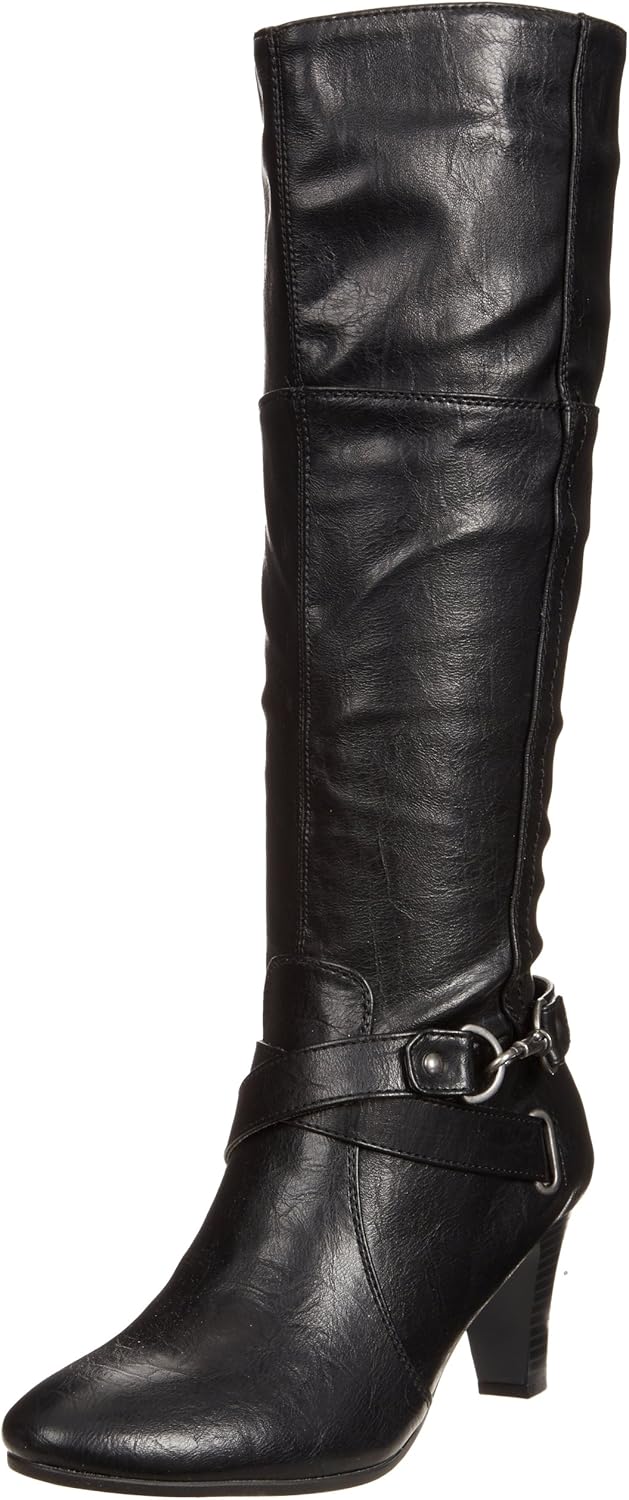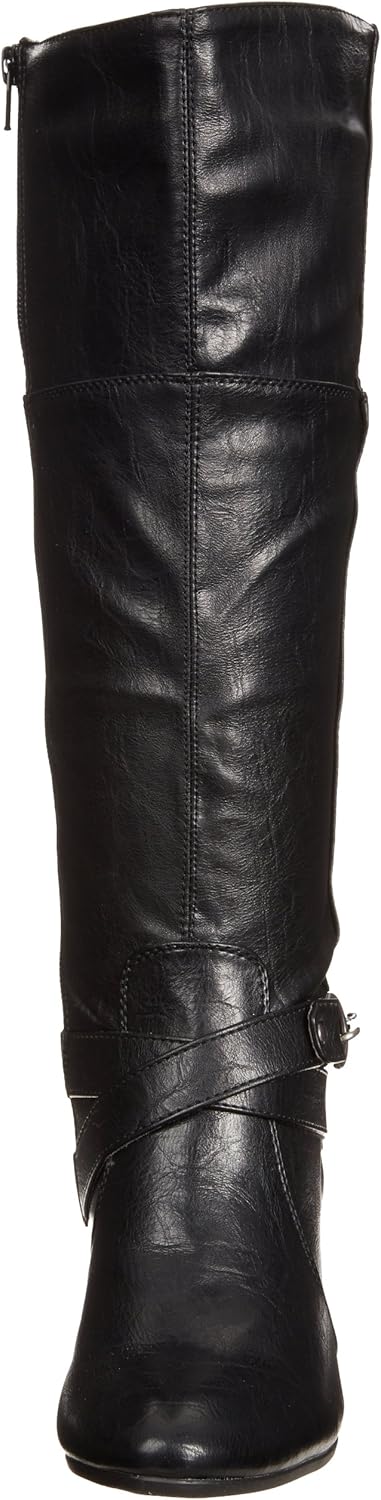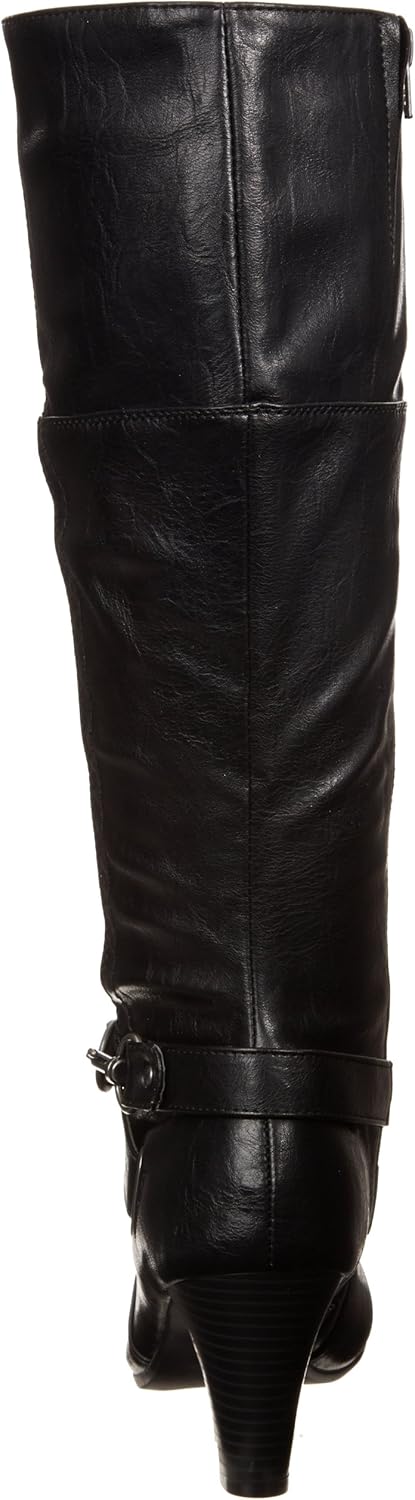
LifeStride Women's Yorn Boot
Category: AMAZON FASHION
From fashion boots to dress shoes to comfortable casuals, LifeStride has you covered with the most current looks and must-have styles. What you want, what you need, what you can't live without. Each season LifeStride delivers on the latest trends with a dynamic attitude and distinctive flair. From the sophisticated appeal of a high-heel dress shoe to the wear-everywhere versatility of a casual boot, LifeStride has the essential looks no wardrobe should be without. When it comes to women's shoes, there's more to LifeStride than meets the eye. What you can't see is the comfort. Soft insoles, smooth linings, and easy-flexing soles provide comfort you can enjoy all day and into the evening. Plus, LifeStride's selection of sizes and widths ensures you'll find the perfect fit. No matter what the looks or details of the moment may be, these are shoes with sought-after styles at the great prices you've grown to love.
Features: 100% Manmade | Imported | Synthetic sole | Shaft measures approximately 16" from arch | Heel measures approximately 3" | Boot opening measures approximately 14.5" around | Softsystem comfort system